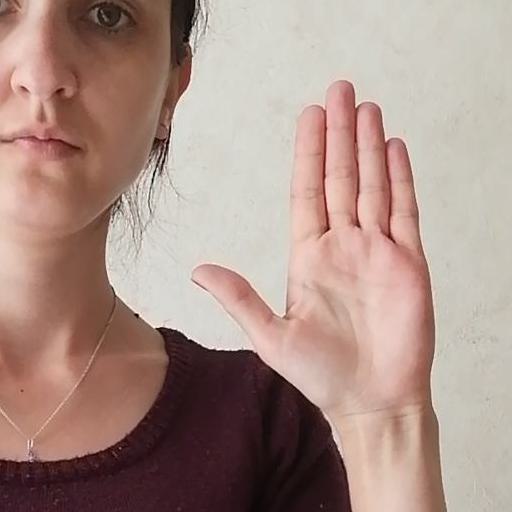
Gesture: stop